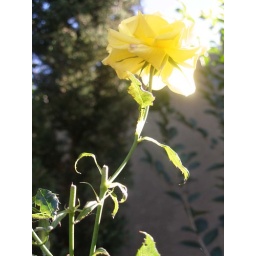
i took a picture of a yellow rose in the sunlight and made the stem and flower in focus.